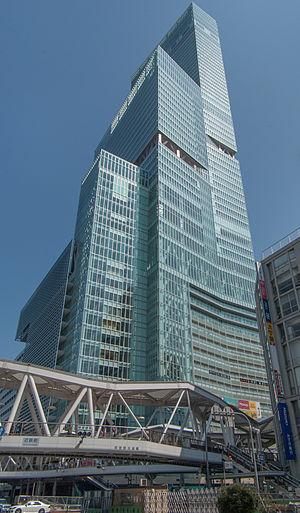
Abeno-ku est l'un des 24 arrondissements d'Osaka, au Japon. Il se trouve au sud de la ville ; un peu plus de 107 000 personnes y vivent. Il est desservi par la ligne Kintetsu Minami Osaka, les lignes de métro Midōsuji et Tanimachi ainsi que par la ligne de tram Hankai Uemachi. Le quartier Abenobashi est une zone commerciale avec des grands magasins et des salles de cinéma.